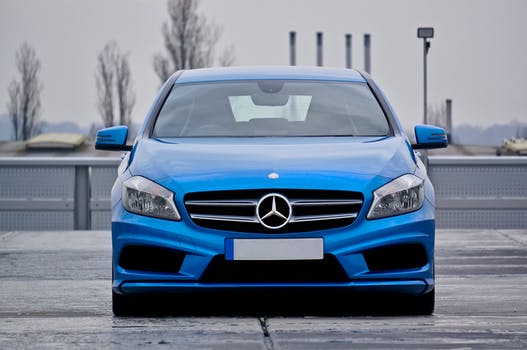
Label: No Watermark